Antonio Sabàto Jr.

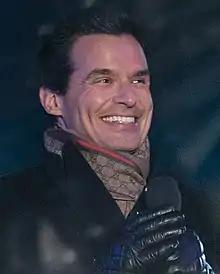
Sabàto in 2018

Antonio Sabàto Jr. (born February 29, 1972) is an American model and actor. Born in Italy, he rose to fame in the 1990s as an underwear model for Calvin Klein and playing Jagger Cates on the soap opera "General Hospital" from 1992 to 1995. By the early 2000s, most of his acting credits were guest appearances, reality television, and budget films. Sabàto ran unsuccessfully as the Republican candidate for U.S. Congress against incumbent Democratic Congresswoman Julia Brownley for California's 26th district in the 2018 elections.